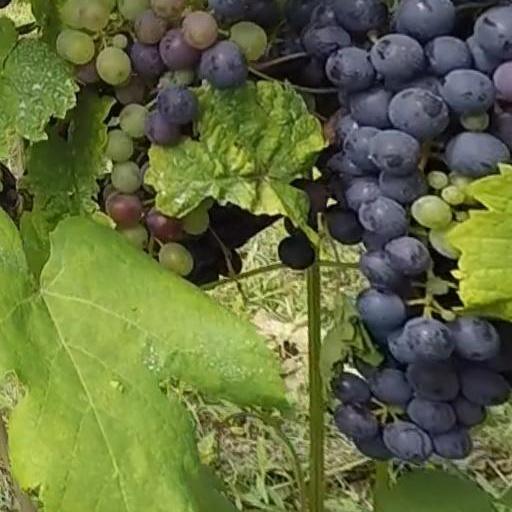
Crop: grape